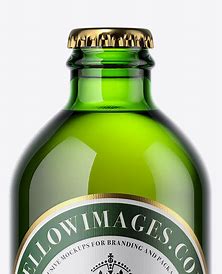
Label: glass